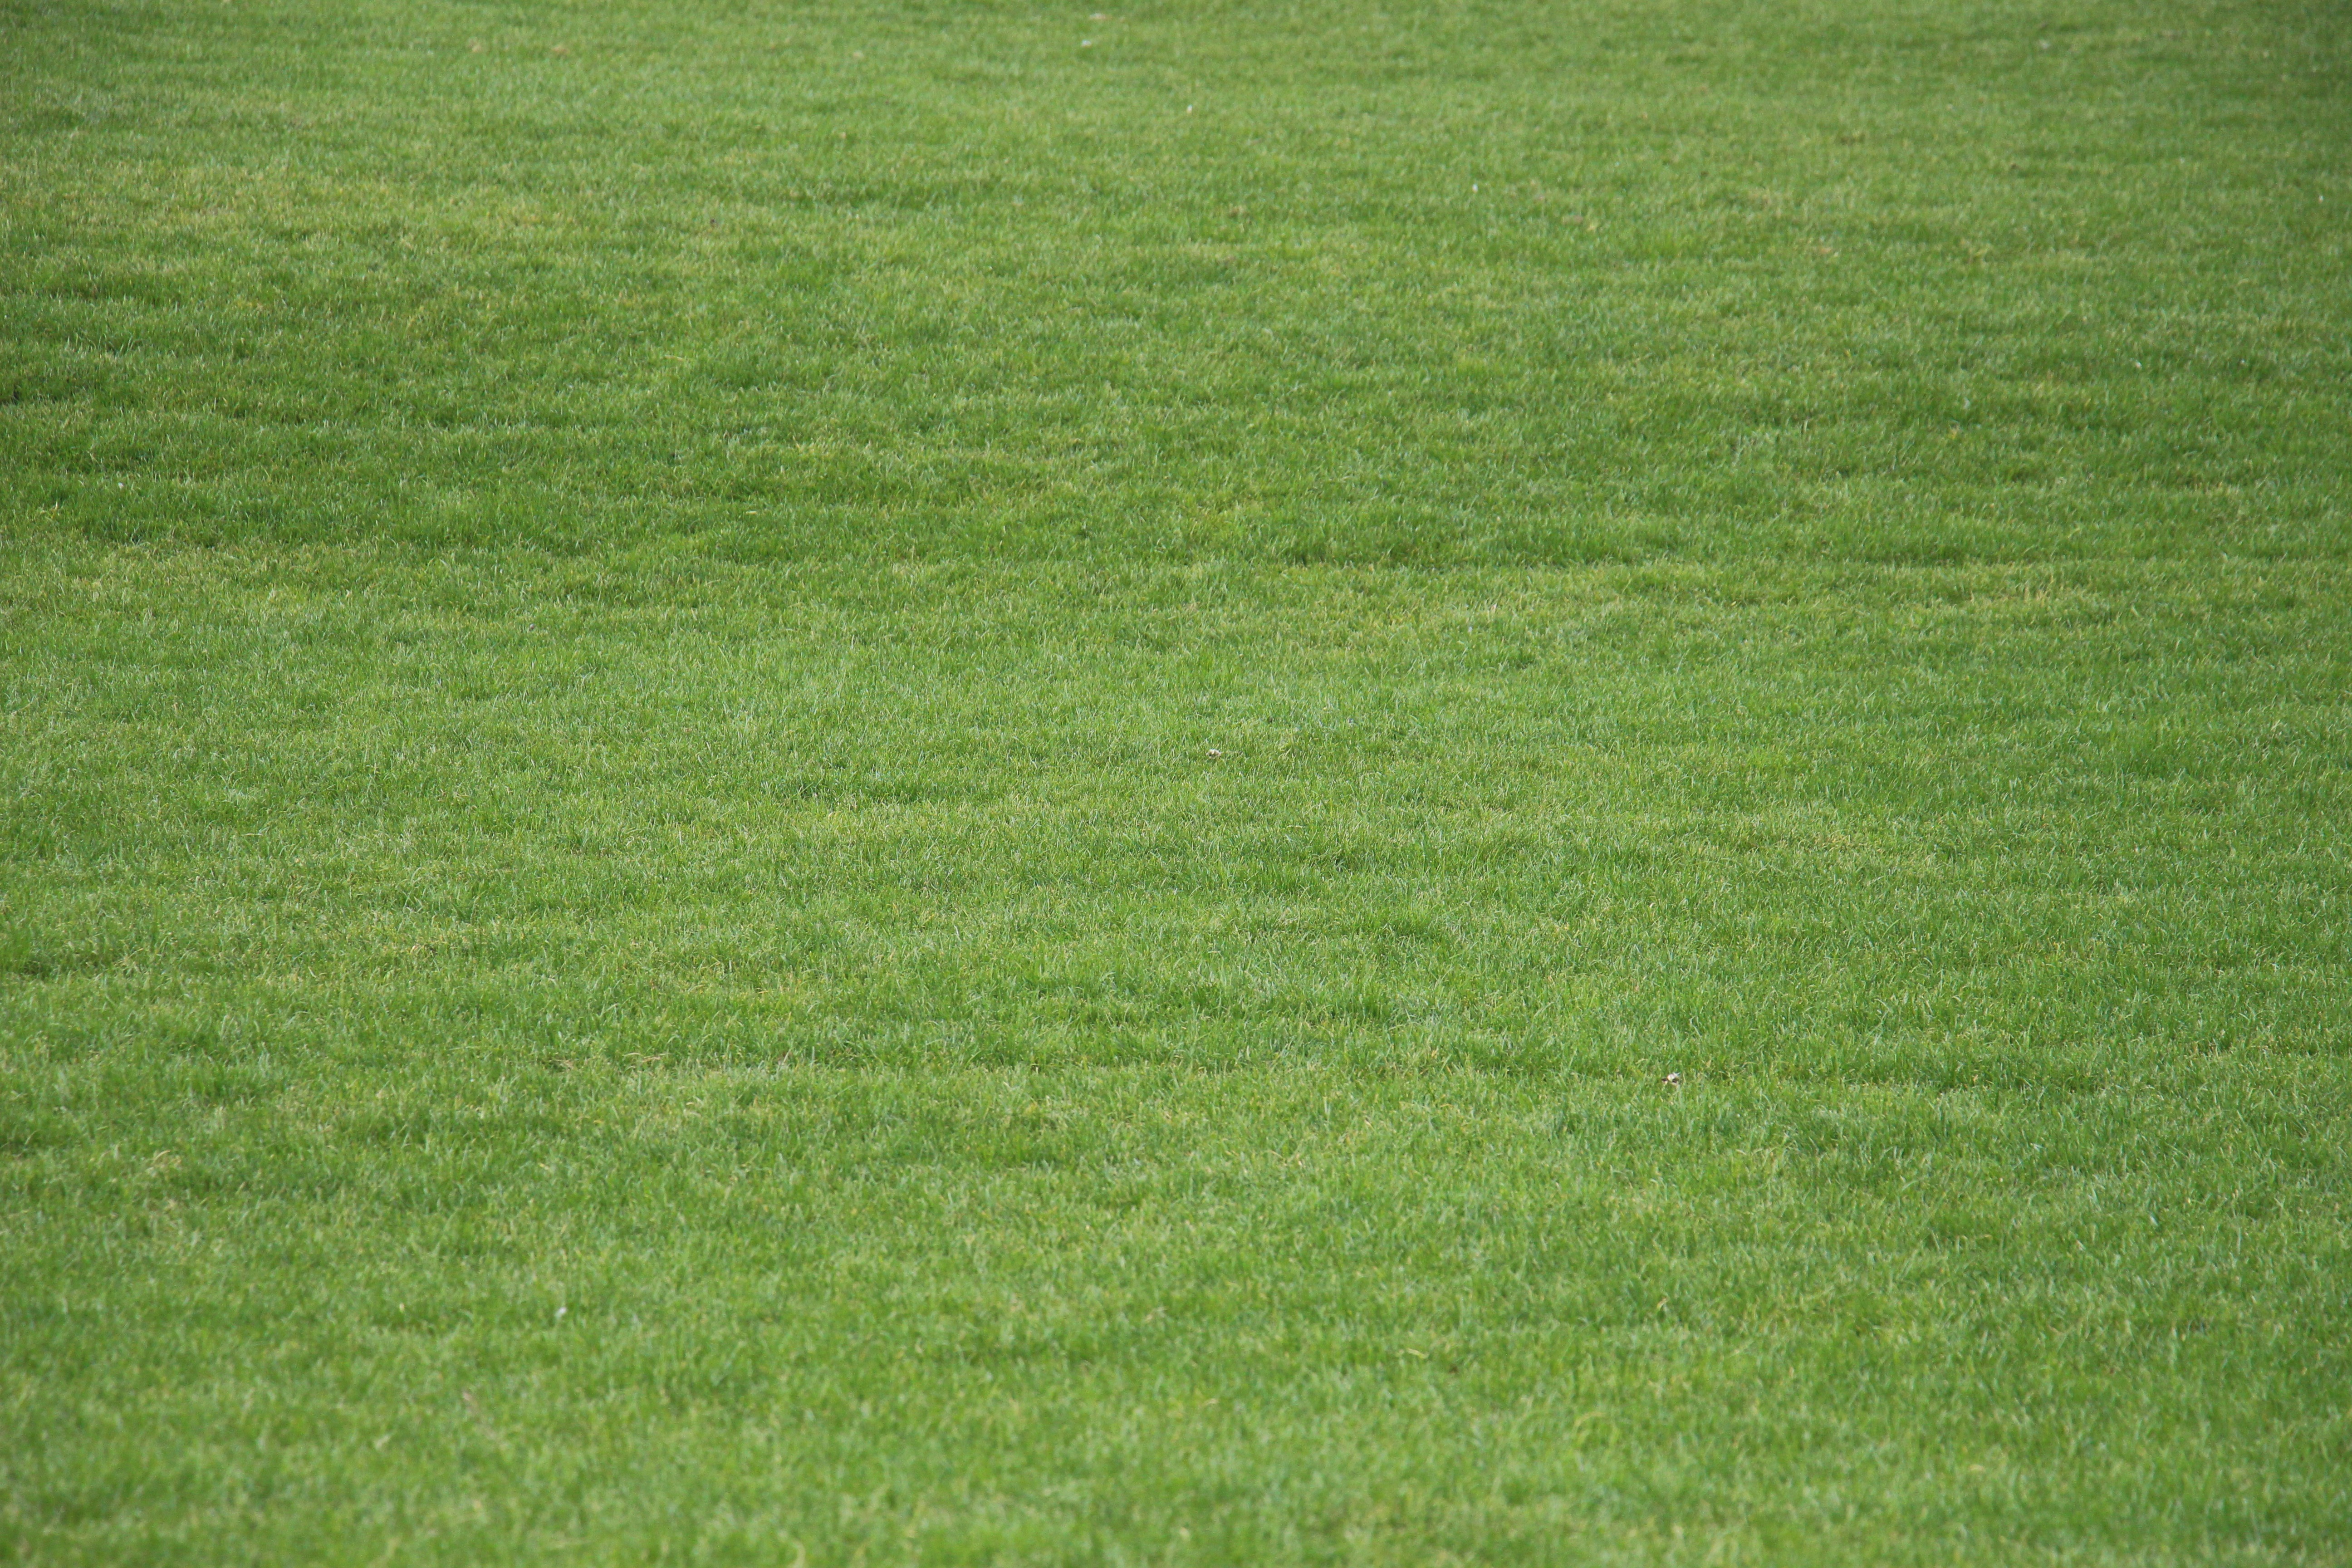
landscape, nature, grass, structure, plant, field, lawn, meadow, prairie, texture, summer, green, pasture, soil, baseball field, plain, background, grassland, rush, halme, flooring, artificial turf, grass family